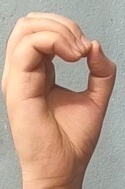
ASL sign: O